Royal School of Military Engineering

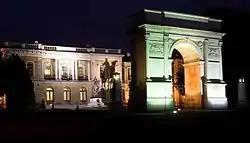
HQ Royal School of Military Engineering.

Francis Fowke (7 July 1823 – 4 December 1865) was a British Engineer, Architect and a captain in the Royal Engineers, who was educated at the School of Military Engineering. Among his projects were the Prince Consort's Library in Aldershot, the Royal Albert Hall and parts of the Victoria and Albert Museum in London, the Royal Museum in Edinburgh, and the National Gallery of Ireland in Dublin. He was also responsible for planning the 1862 International Exhibition in London. Working on the International Exhibition building, described as 'a wretched shed' by The Art Journal.